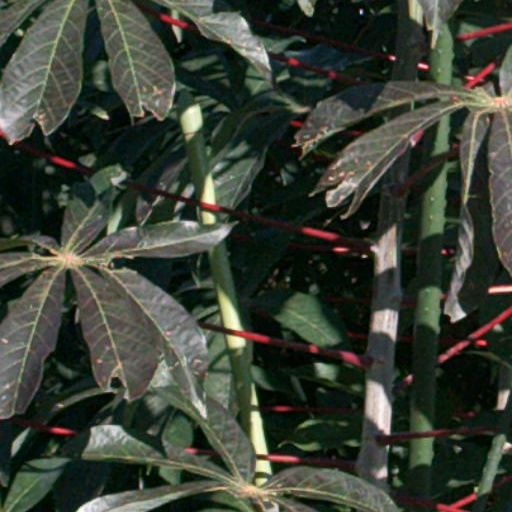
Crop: cassava